Ballybough Cemetery

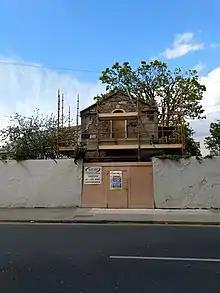
Renovations ongoing in May 2021

From the late 1800s, the cemetery went into decline. The last burial in the 19th century was a Samuel Wachman in 1899. In the 20th century, the only burials which took place were members of the Harris family: Juliette Harris (wife of Lewis Wormser Harris) in 1908; Ernest Wormser Harris (son of Juliette and Lewis Wormser Harris) in 1946; and lastly Maude Jeanette Harris, 1958. In 1898, a new cemetery was established on Aughavannagh Road in Dolphin's Barn by Robert Bradlaw and the Dolphin's Barn Jewish Burial Society. Bradlaw was one of the founders of the St. Kevin's Parade Synagogue. The new cemetery was dedicated to Sir Moses Montefiore.